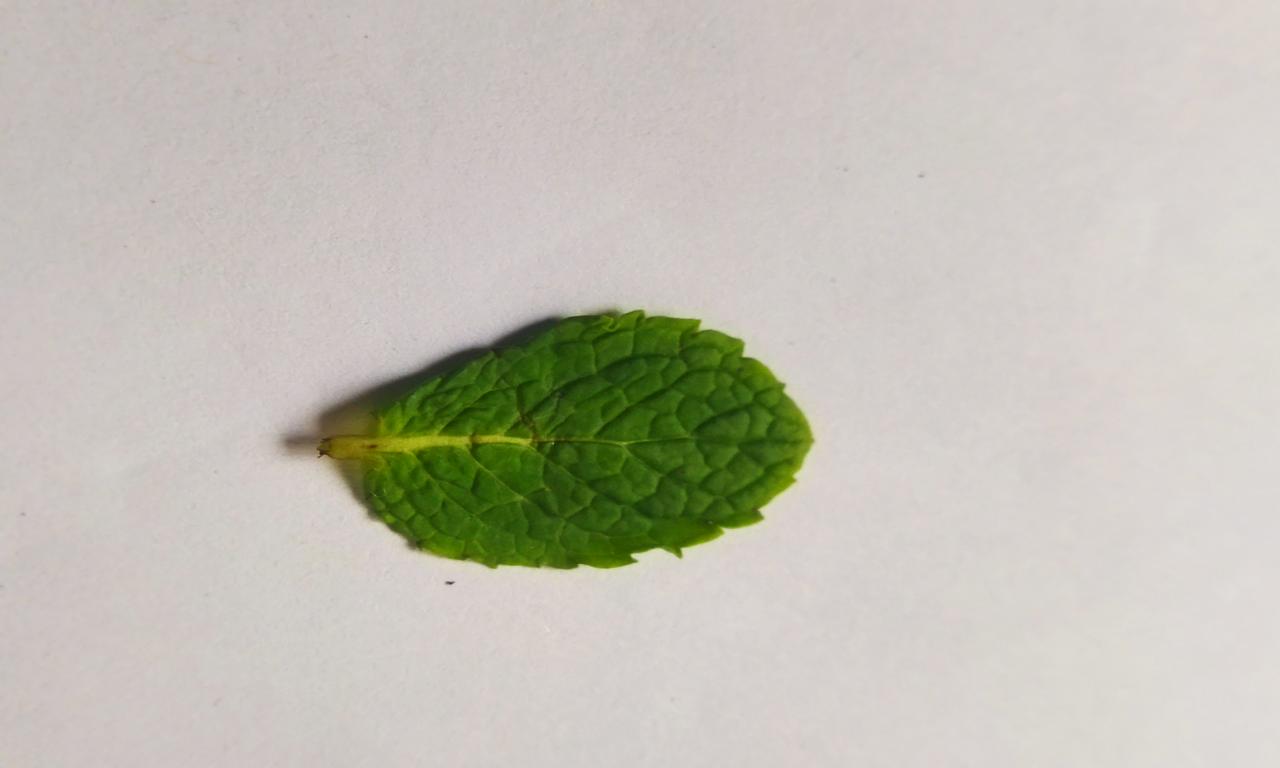
Label: Fresh